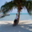
Label: palm_tree